Companions of the Prophet

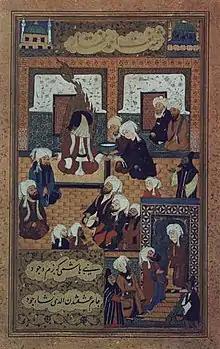
Muhammad and his companions (Ottoman era)

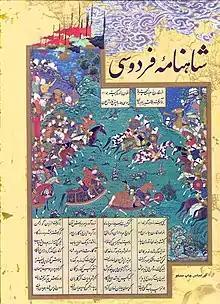
Sa'd ibn Abi Waqqas leads Rashidun Caliphate forces in the Battle of al-Qadisiyyah (image )

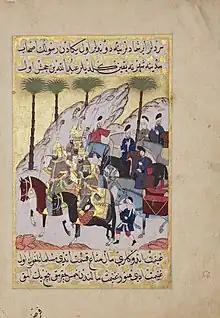
A caravan led by Abd Allah ibn Jahsh returns from a raid by companions of Muhammad (image )

The Companions of the Prophet were the Muslim disciples and followers of the Islamic prophet Muhammad who saw or met him during his lifetime. The companions played a major role in Muslim battles, society, hadith narration, and governance during and after the life of Muhammad. The era of the companions began following the death of Muhammad in 632 CE, and ended in 110 AH (728 CE) when the last companion Abu al-Tufayl died.